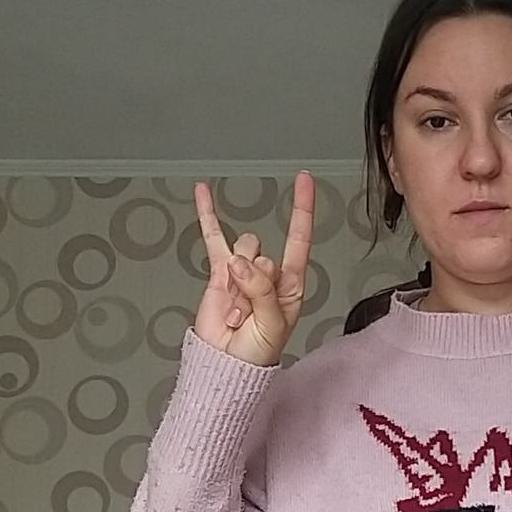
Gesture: rock